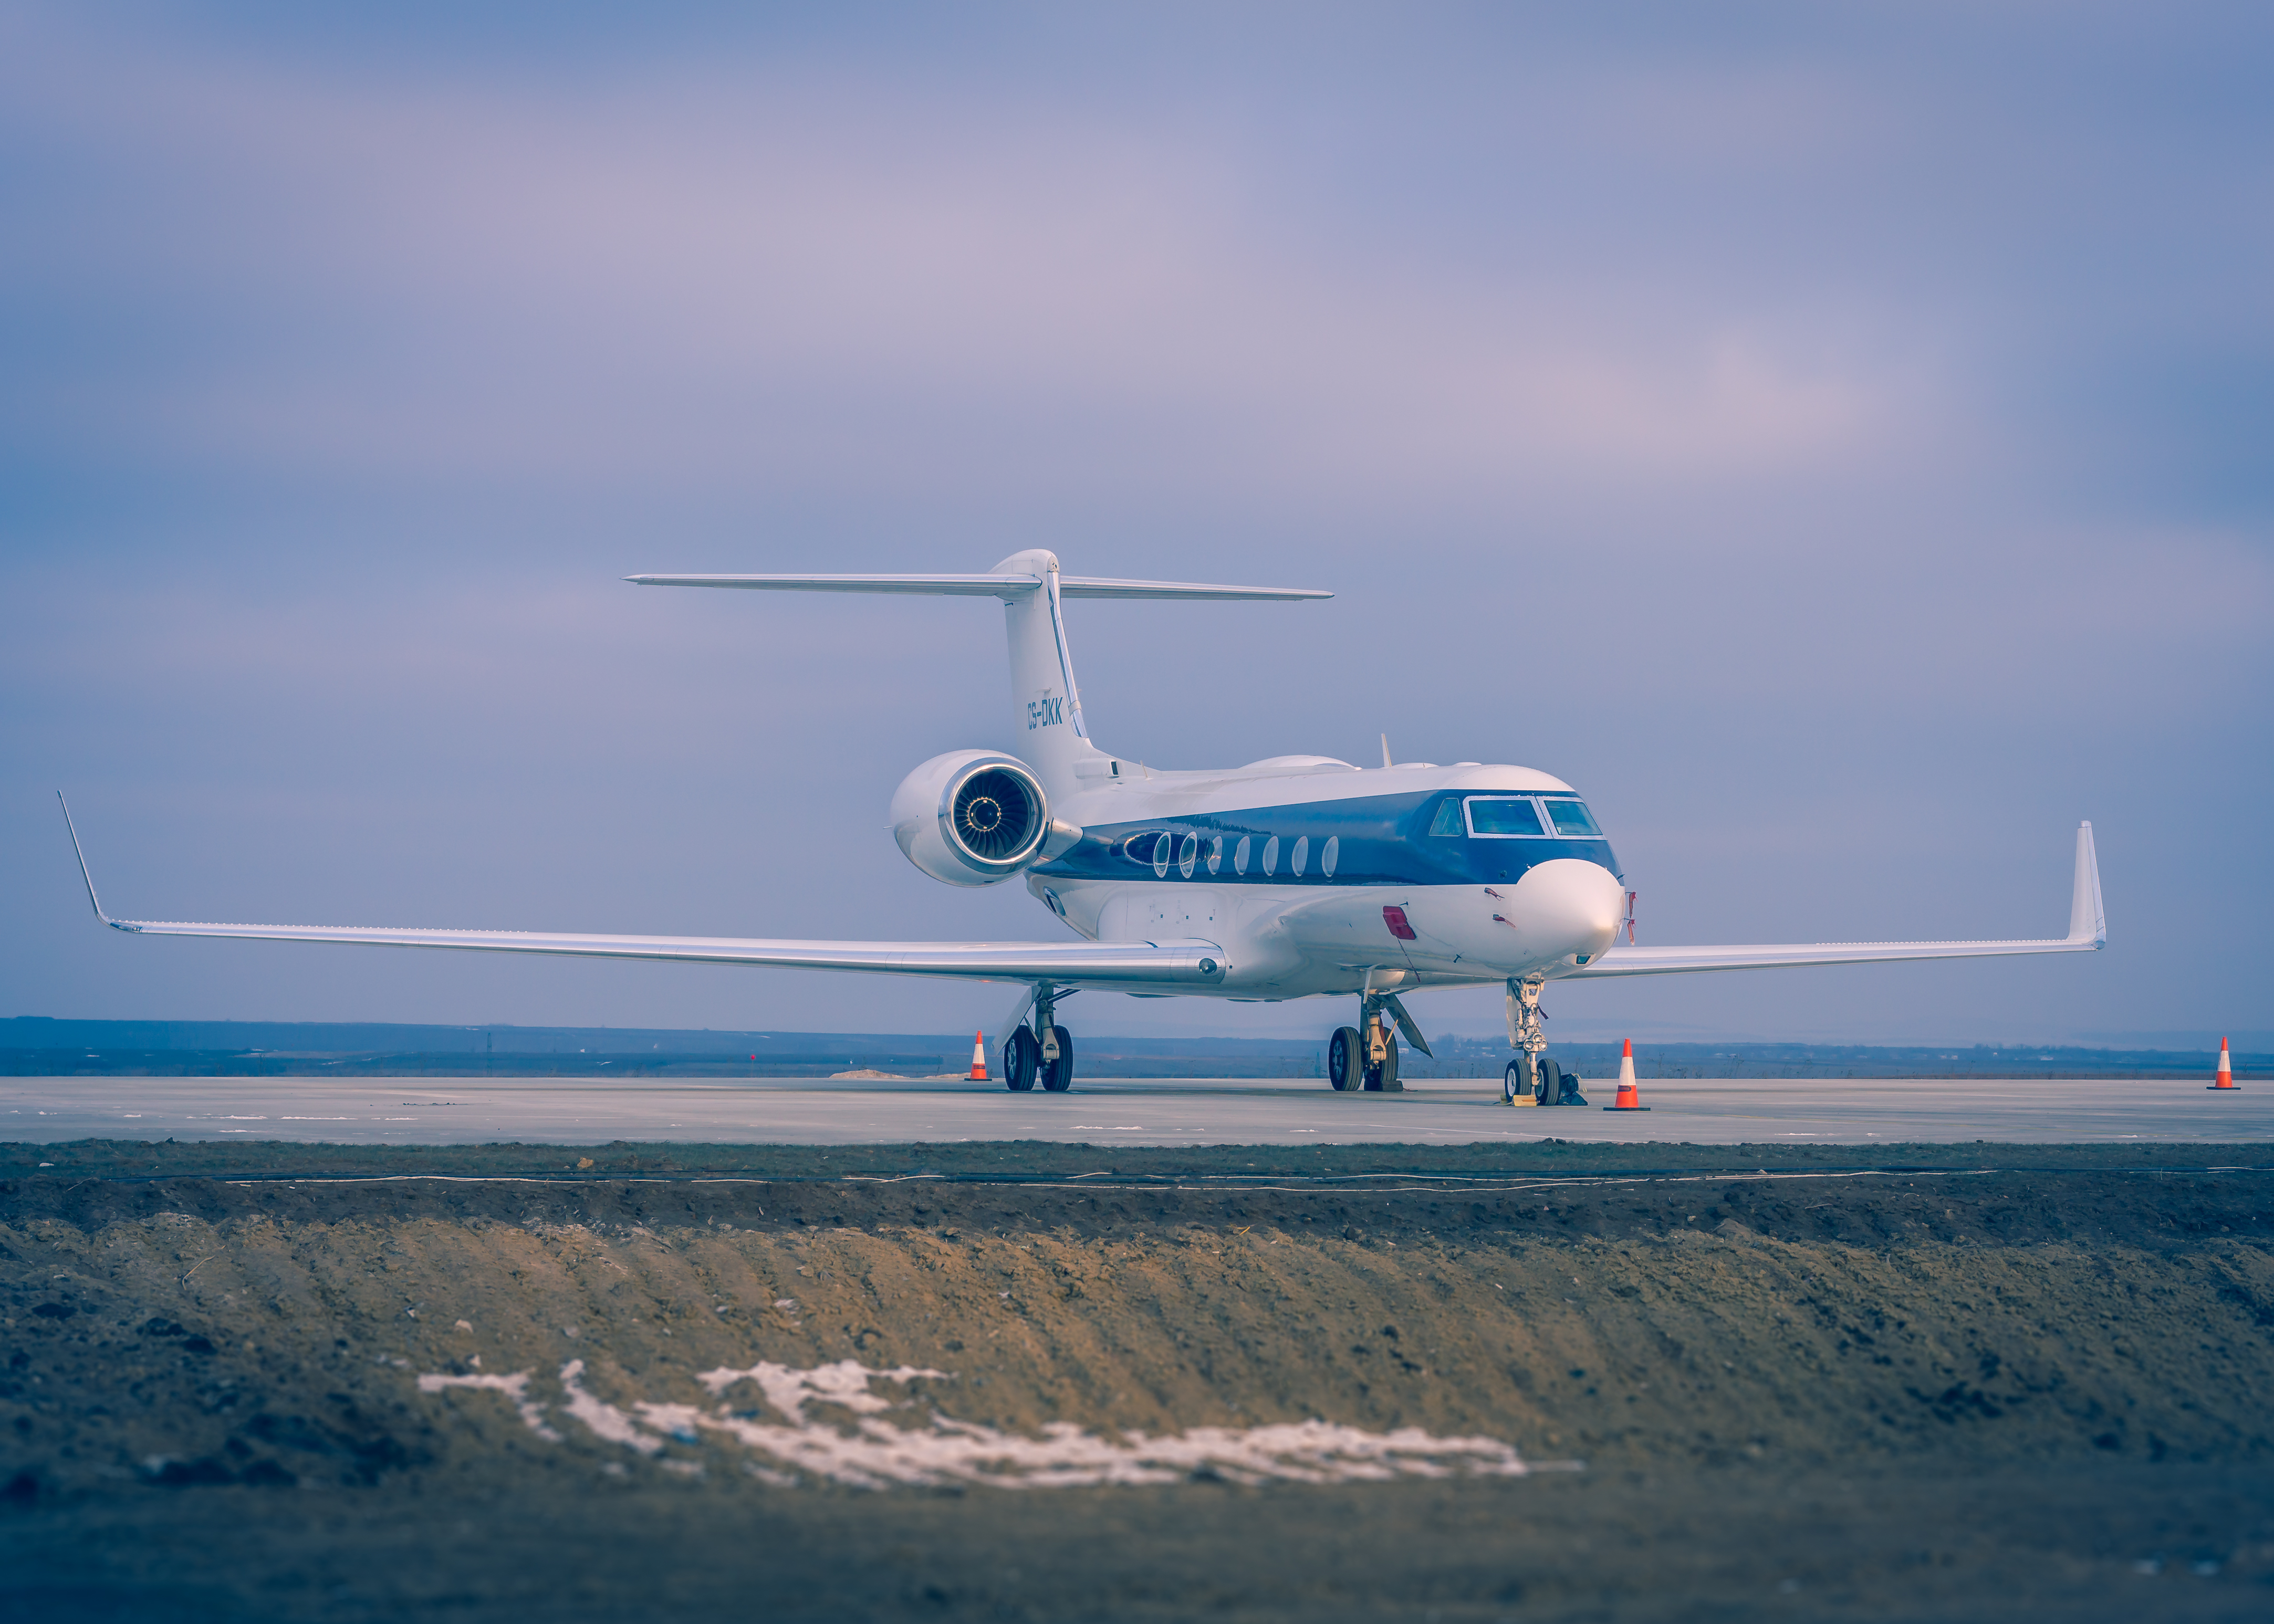
wing, airplane, plane, aircraft, vehicle, airline, aviation, flight, aeroplane, airliner, takeoff, light aircraft, jet aircraft, air travel, atmosphere of earth, narrow body aircraft, aircraft engine, business jet, gulfstream v